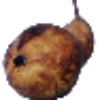
Label: Pear Abate 1